Answer in natural language. Considering the relative positions, is white rectangular dining table (marked A) to the left or right of brown seat color chair (marked C)? Choose between the following options: left or right
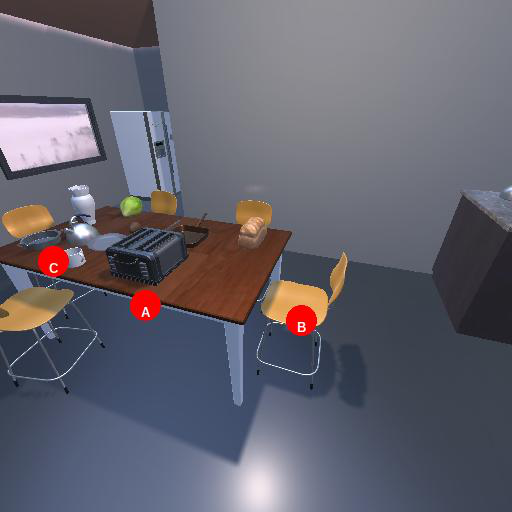
<answer>right</answer>